Annite

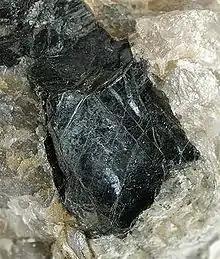
Annite sample

Annite is a phyllosilicate mineral in the mica family. It has a chemical formula of KFeAlSiO(OH). Annite is the iron end member of the biotite mica group, the iron rich analogue of magnesium rich phlogopite. Annite is monoclinic and contains tabular crystals and cleavage fragments with pseudohexagonal outlines. There are contact twins with composition surface {001} and twin axis {310}.